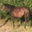
Label: horse